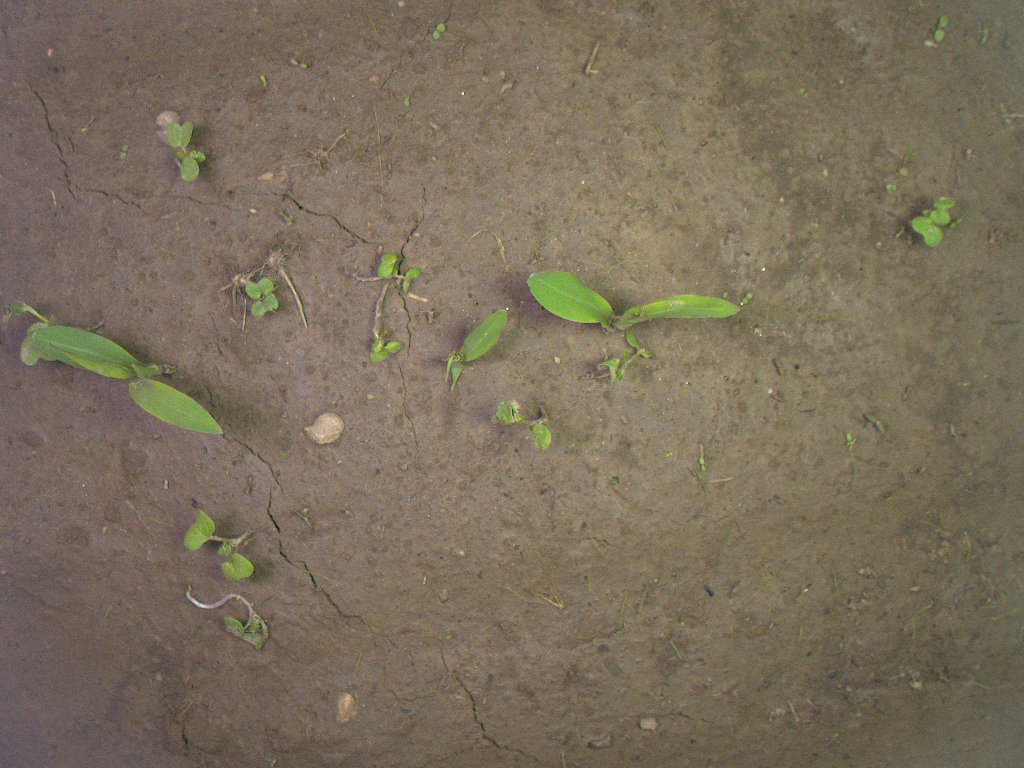
Crop: maize
Objects: maize, maize, maize, stem_maize, stem_maize, stem_maize